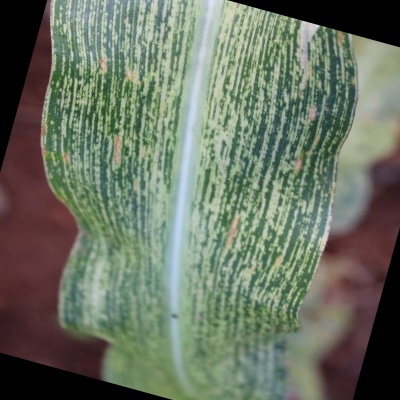
Label: Corn_(Maize)___Maize_Streak_Virus